Caproni Ca.100

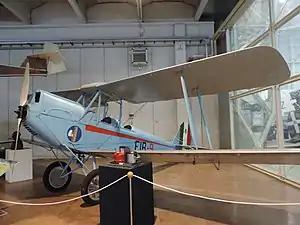
Caproni Ca.100 trainer

The Caproni Ca.100 was the standard trainer aircraft of the "Regia Aeronautica" in the 1930s. Large numbers of this tandem, two-seat, biplane were built, powered by different engines.